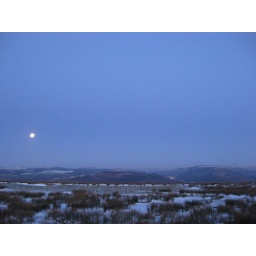
Moonlit Morning walk. On the top of the mountain above CilfynyddFull moon still in the sky as the sun rises behind me